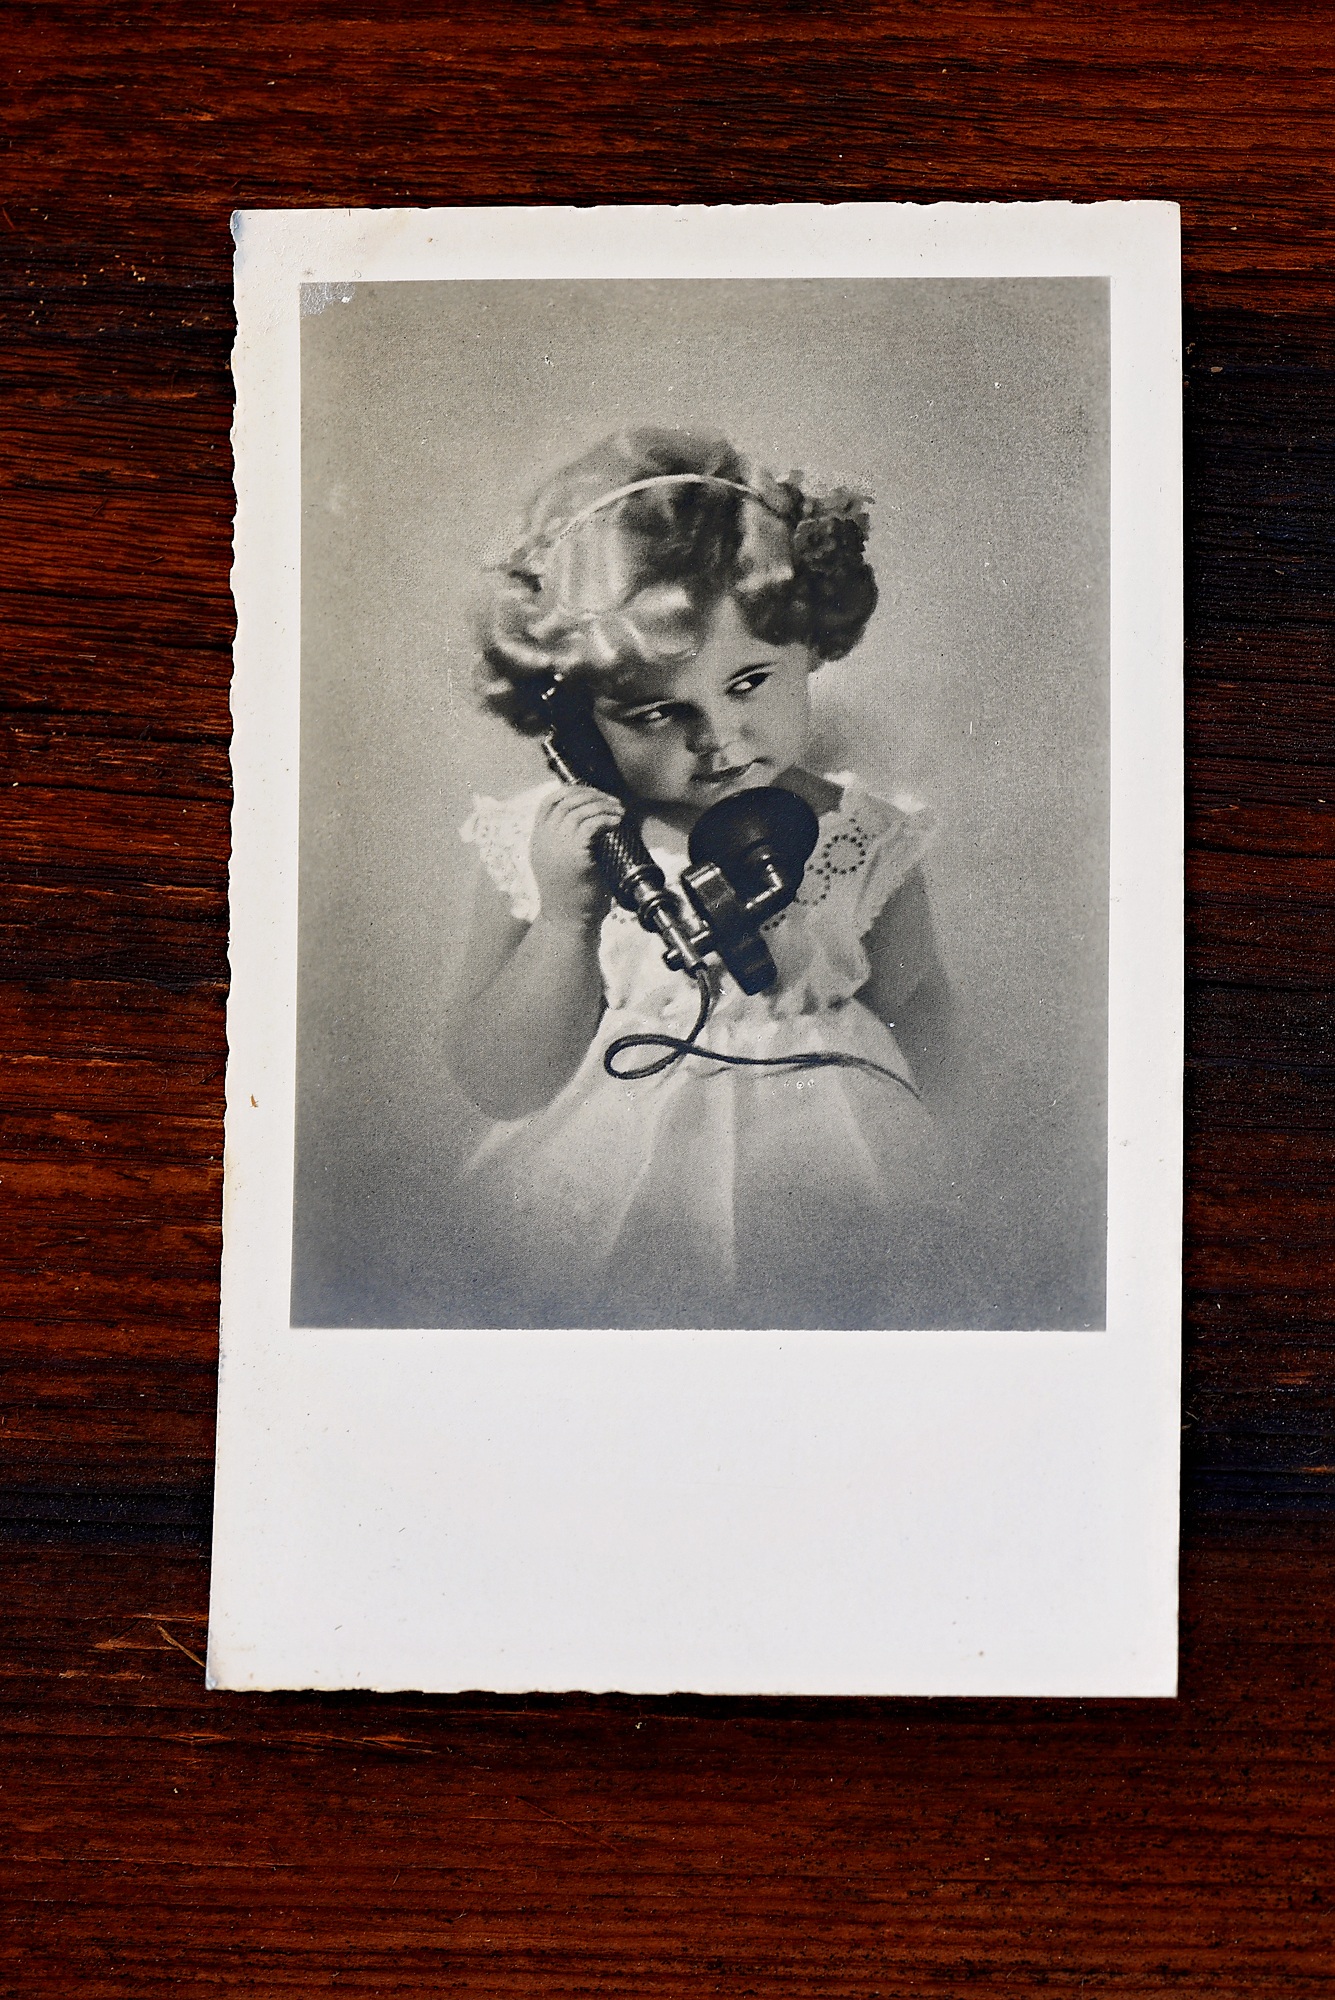
white, antique, old, photo, close, map, painting, art, sketch, drawing, illustration, photograph, postcard, picture frame, image, greeting card, modern art, portrait photo